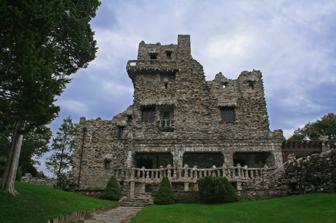
Building: Gillette Castle State Park
Country: United States of America
Year built: 1914
Park in Connecticut, United States of America Gillette Castle State Park Gillette Castle State Park Location in Connecticut Show map of Connecticut Gillette Castle State Park Gillette Castle State Park (the United States) Show map of the United States Location East Haddam and Lyme , Connecticut , United States Coordinates 41°25′20″N 72°25′43″W / 41.42222°N 72.42861°W / 41.42222; -72.42861 Area 184 acres (74 ha) Established 1943 Administered by Connecticut Department of Energy and Environmental Protection Designation Connecticut state park Website Gillette Castle State Park Seventh Sister U.S. National Register of Historic Places Location 67 River Rd., Lyme, Connecticut Area 122 acres (49 ha) Built 1914 Architect Gillette, William; Porteus-Walker Co. Architectural style Bungalow/Craftsman, Medieval Website Gillette Castle State Park NRHP reference No. 86002103 Added to NRHP July 31, 1986 Gillette Castle State Park straddles the towns of East Haddam and Lyme, Connecticut in the United States, sitting high above the Connecticut River . The castle was designed and built by William Gillette (1853–1937), an American actor most famous for his portrayal of Sherlock Holmes on stage. Gillette lived here from 1919 until his death in 1937. The State of Connecticut purchased the property in 1943 for $29,000. Location The park is located at 67 River Road in East Haddam and consists of the castle (located in Lyme) and its grounds. It receives 350,000 annual visitors. It reopened in 2002 after a four-year, $11 million restoration and includes a visitors' center and museum, hiking trails, and picnic area. History William Gillette's "castle", called Seventh Sister and renamed "Gillette Castle" by the State of Connecticut in 1943, was built between 1914 and 1919 with an addition completed in 1924 on a 184-acre (74 ha) tract at the top of the southernmost of a chain of hills known as the Seven Sisters. Gillette died, leaving no wife or children, and his will precluded the possession of his home by any "blithering sap-head who has no conception of where he is or with what surrounded". The State of Connecticut took over the property in 1943, renaming it Gillette Castle State Park. It was added to the National Register of Historic Places in 1986. Gillette originally planned to build his retirement home on Long Island until he discovered the cliffs of the Seven Sisters while traversing the Connecticut River in his houseboat, Aunt Polly . Gillette designed the home and personally oversaw every phase of the construction. Construction was performed by the Porteus-Walker Company, a leading contracting and wood-working firm based in Hartford, Connecticut founded by Gillette's childhood friend, Robert Porteus. It has been described as being designed in a medieval gothic, or an "American fairy tale mixed with European flair" style, or as "a weird blending of Victorian and Arts and Crafts". In the past, it had even been described as "Gillette's Folly". The 3-story-plus-tower, 24-room, 14,000 sq ft home was built of wood, cement, and local Connecticut field stone, supported by a steel framework. The exterior of the home is covered in field stone. Woodwork within the home is hand-hewn southern white oak. In some places, beams were set directly into the stones, anchored only by cement. The walls, in particular, were constructed similarly to a stage set, lacking two-by-four studs and mortar in critical places. It has been noted it was "a wonder the building didn't collapse" before the castle's multimillion-dollar restoration. Insulation included seaweed and paper. It took 20 workers from 1914 to 1919 (5 years) to complete the construction at a total cost of over $1 million at the time. In the years Gillette lived in the home, he led and supervised thousands of refinements by local craftsmen. The style of the home's interior reflects craftsman aesthetic popularized by Gustave Stickley . A number of oddities exist inside the home that were personally designed by Gillette and said to be examples of his "creative genius". These include: 47 unique doors and door locks throughout the castle. Each door is equipped with an external Steampunk-like latch intricately carved of wood. Trick locks made unlocking these doors a puzzle. Unique furnishings including built-in couches and a movable table on tracks. Light switches of carved wood. A grand upper-floor balcony running the length of the downstairs main room. The walls on the second floor are notably short. This architectural feature is theorized to have been used to enhance Gillette's stature, making him appear taller to guests looking up at him from below. A hand-carved bar, which opened with a secret latch. A series of mirrors above the great hall allowing him to view visitors from his bedroom. This design is thought to have helped Gillette spy on guests and make dramatic entrances. A fire suppression system complete with a water tower, integrated into the home's design, that fed a unique manual fire sprinkler on the second floor overlooking the living room. Secret doors, passageway, and room. A secret door near the staircase leading to the rest of the home allowed Gillette to swiftly, unexpectedly, and theatrically appear to welcome or startle his guests. The secret room is only accessible by a staircase revealed after pulling down a handle. The room is small, and contains a fireplace. A grand wooden staircase to the upper floors. The home was notably decorated with a number of Tiffany lamps made of broken bottle fragments. It also had a heated bed. At one time, Gillette shared his home with up to 17 cats. For them, he designed finely crafted cat toys. Gillette was particularly fond of his 3-mile-long narrow gauge railroad with an elaborate system of switches, trestles, bridges, turnouts, and a tunnel. Visitors, reportedly including Albert Einstein , Helen Hayes , and Charlie Chaplin , could ride the railroad around the estate and speed along the 100-foot-plus cliffs of the Connecticut River. The railroad was complete with a steam engine and an electric engine, and were later purchased by Lake Compounce in Bristol, Connecticut . The remaining tracks were pulled up and the roadbed converted into walking trails. The engines were donated to the park in 1992, and are now on display at the Visitors' Center on the grounds. Gillette's "Grand Central Station" train stop still remains along with a replica on its roof of a metal cat figure. The grounds also contained a root cellar, walking paths with near-vertical steps, a two-story gable-ended vernacular dwelling for servants, a small period barn, stone-arch bridges, wooden trestles spanning up to 40 ft (12 m), and a fish pond. Gallery View from the Connecticut River. Gillete Caste from the Connecticut River overlook Side view of the castle. Ruins of stone bridge designed by Gillette.(Low Resolution) Library, interior of the castle. Connecticut River as seen from the overlook behind the Castle See also National Register of Historic Places listings in New London County, Connecticut National Register of Historic Places listings in Middlesex County, Connecticut References